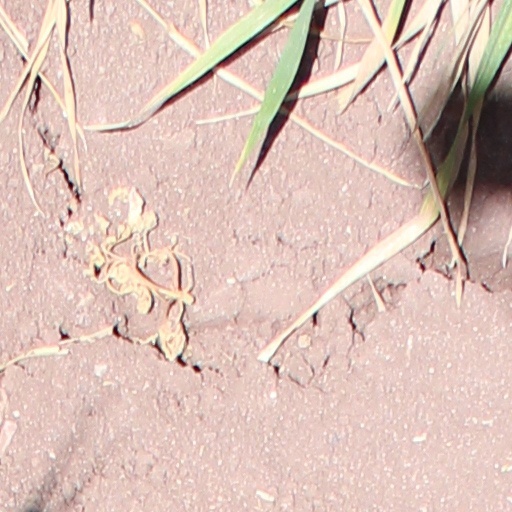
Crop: wheat